Tony Rome

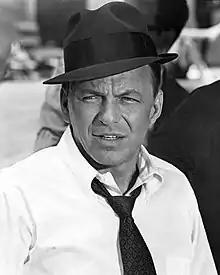
Sinatra as Tony Rome

Deanna Lund plays a lesbian stripper but, embarrassed by the role, she asked for her name to be removed from the credits. She also appears in the film's poster.